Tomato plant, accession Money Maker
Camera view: horizontal (90 deg, fisheye); turntable rotation: 240 degrees
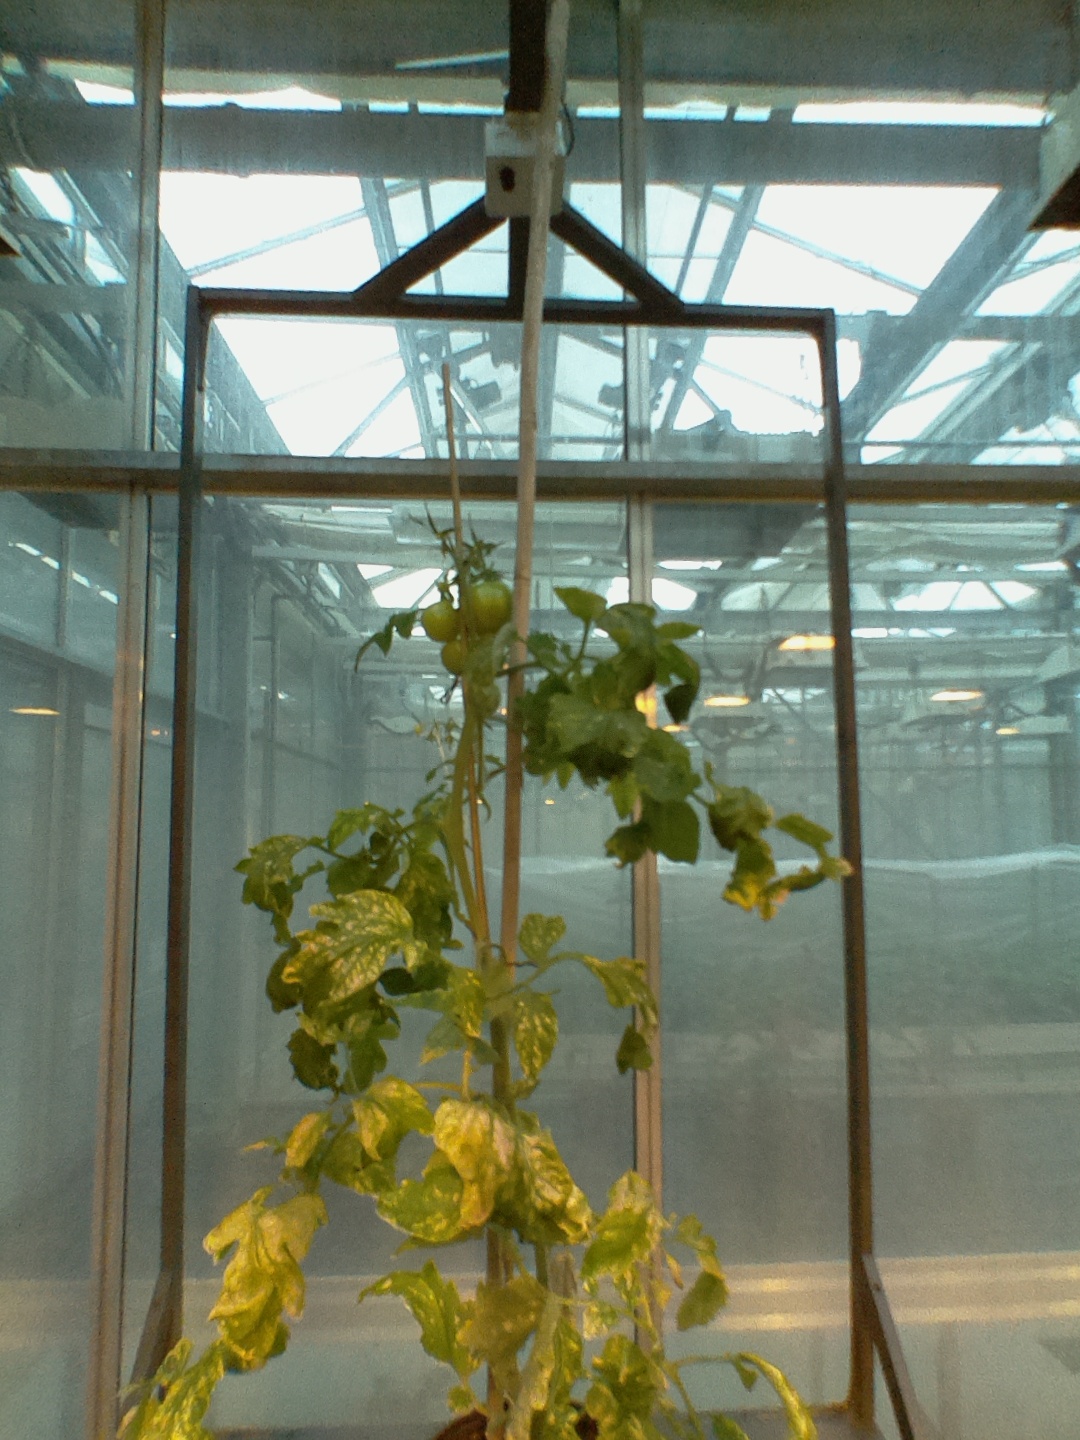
BBCH growth stage 76: 60%-70% of final fruit size